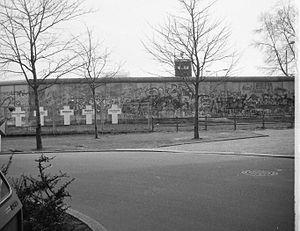
L'histoire du communisme recouvre l'ensemble des évolutions de ce courant d'idées et, par extension, celle des mouvances et des régimes politiques qui s'en sont réclamés. Le communisme se développe principalement au XXᵉ siècle, dont il constitue l'une des principales forces politiques : à son apogée, durant la seconde moitié du siècle, un quart de l'humanité vit sous un régime communiste.